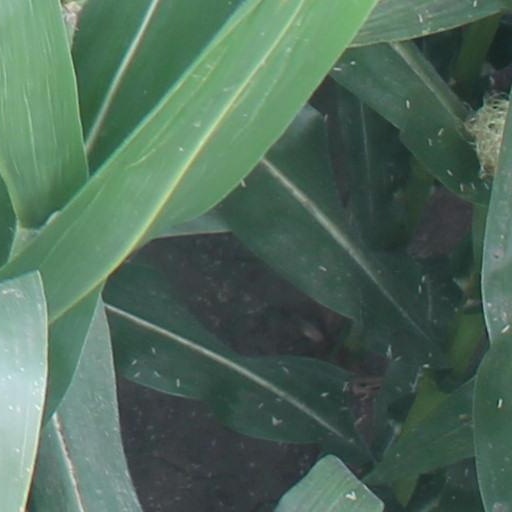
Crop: maize; corn